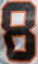
Number: 8